Metrication in the United States

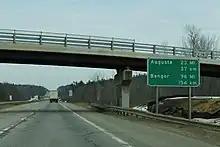
Mileage sign displaying both miles and kilometers on Interstate 95 in Maine

The ending of the USMB increased doubts that metrication would really be implemented. Public and private sector metrication slowed even while competitiveness between nations and demands of global marketplaces increased.